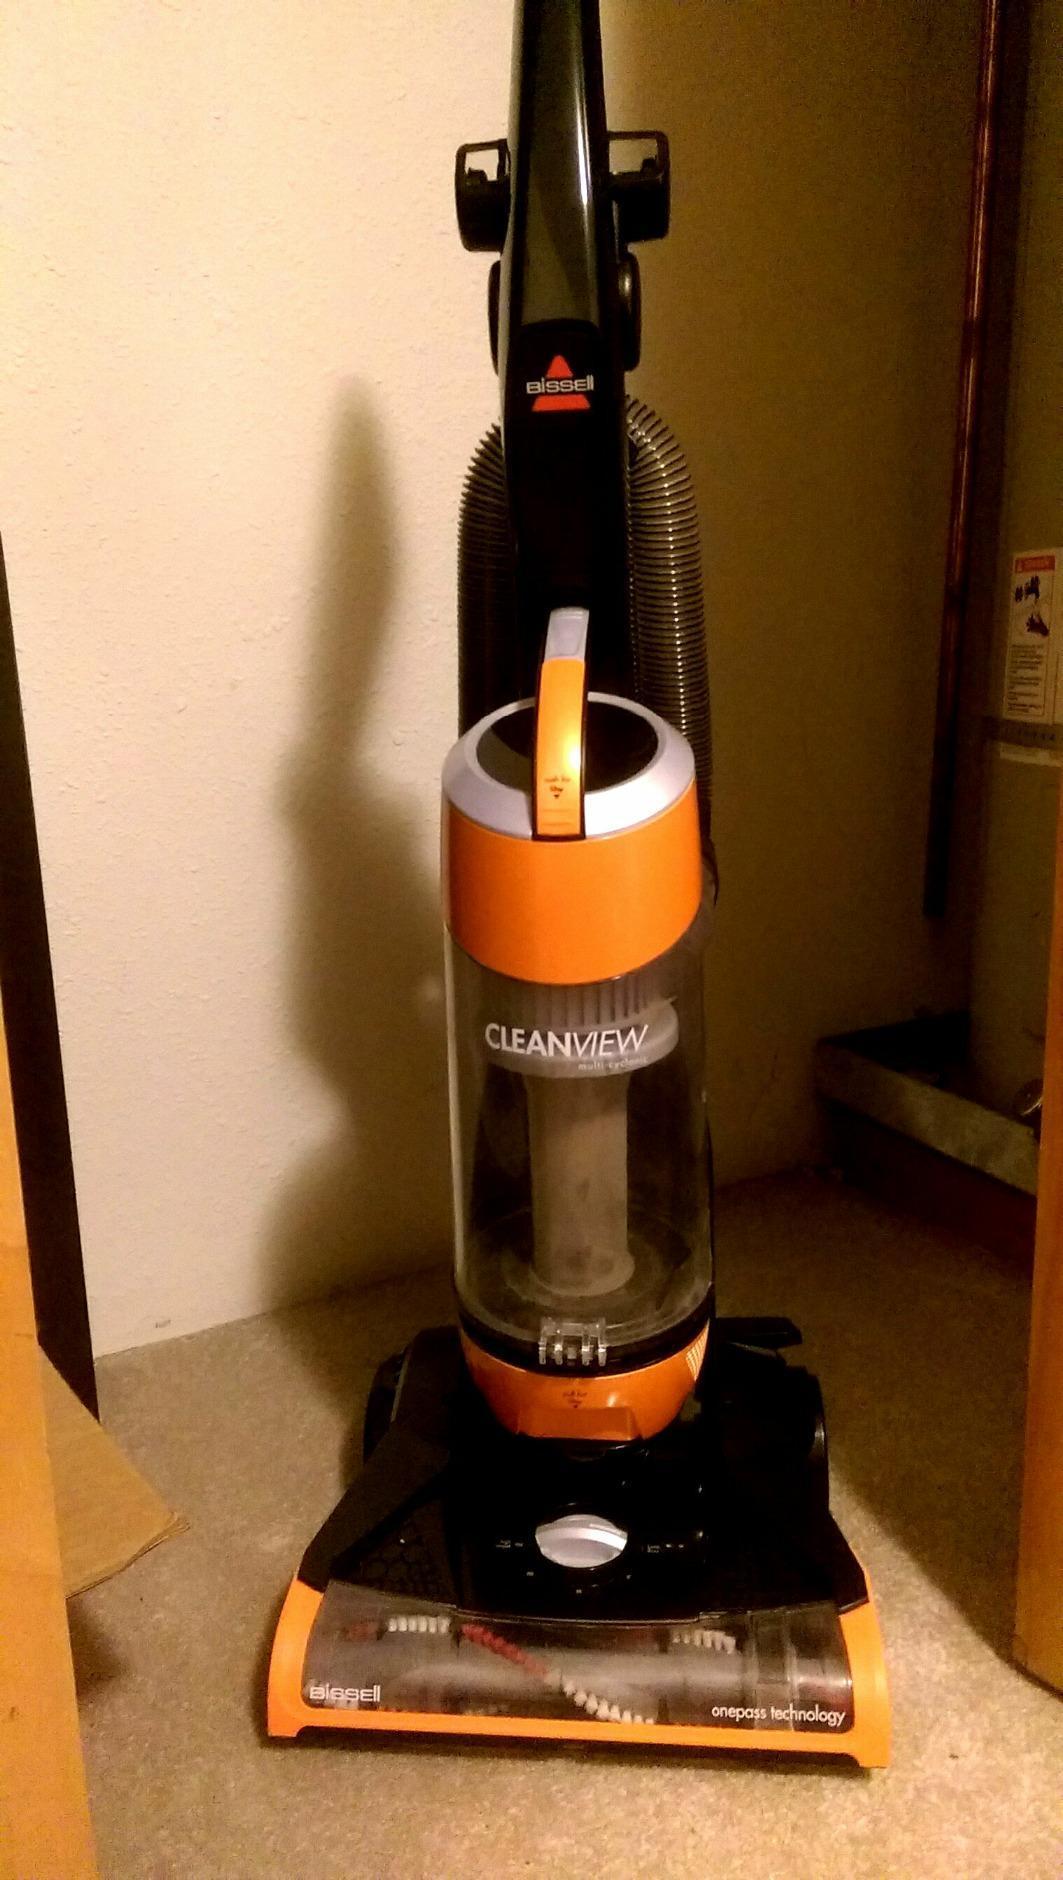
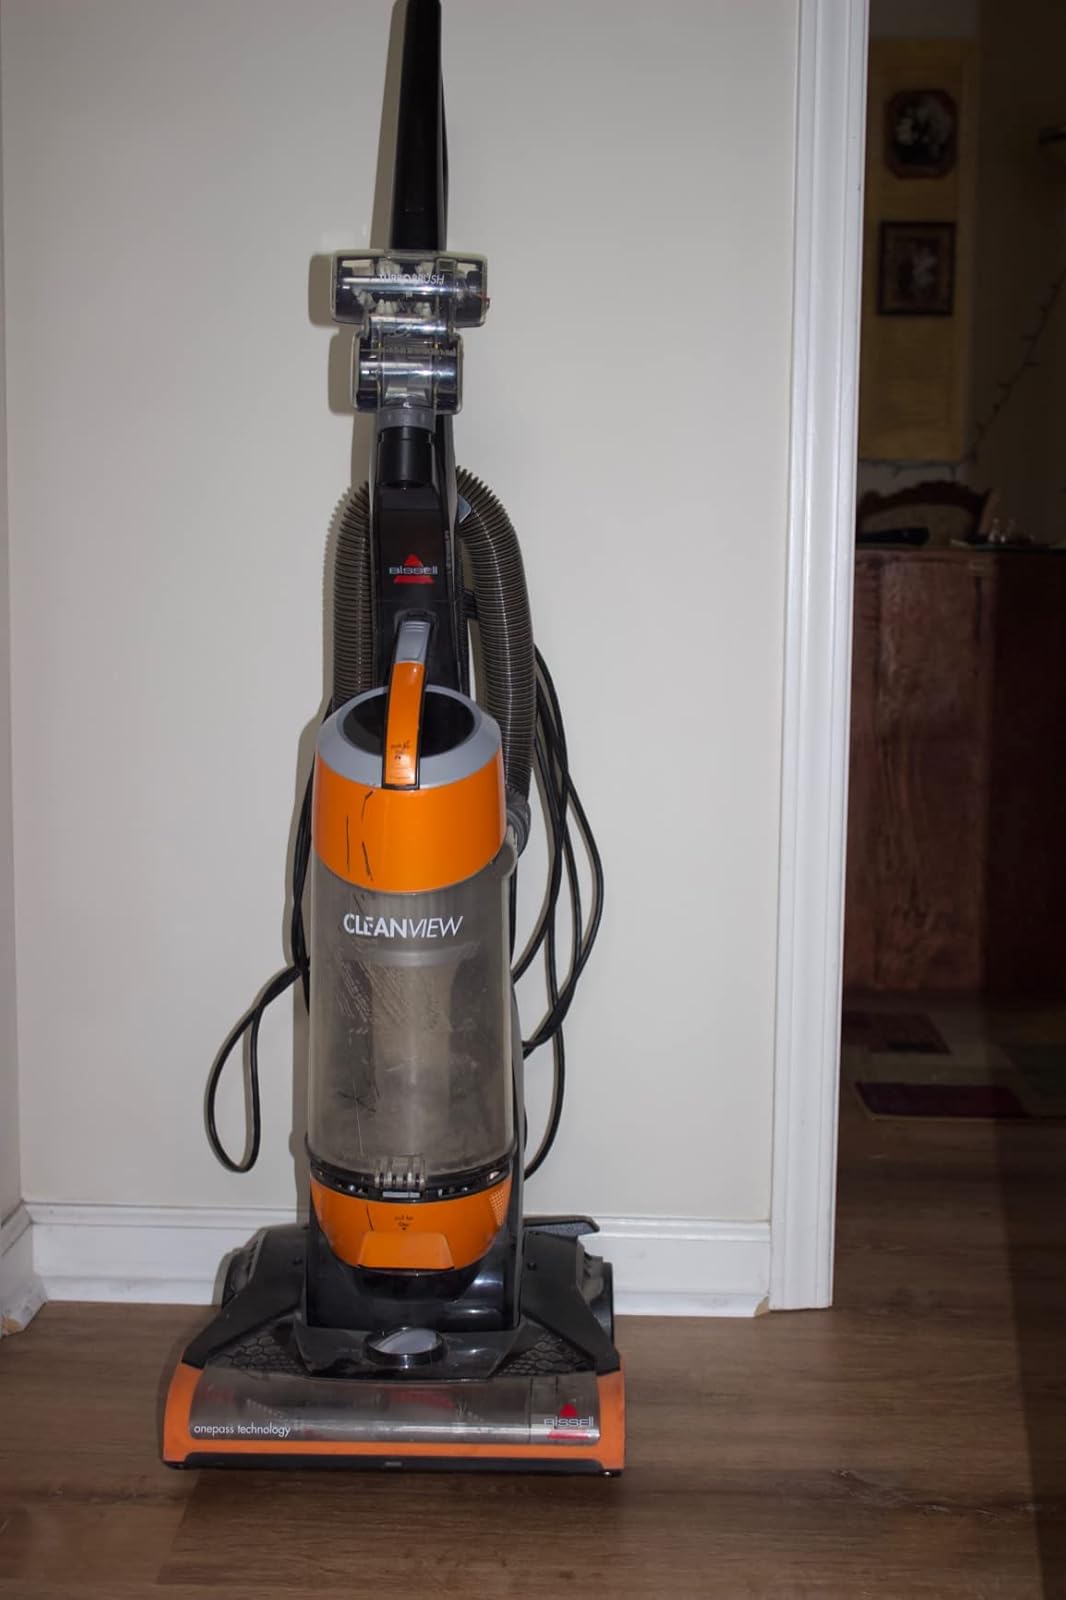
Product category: items_vacuum
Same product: yes